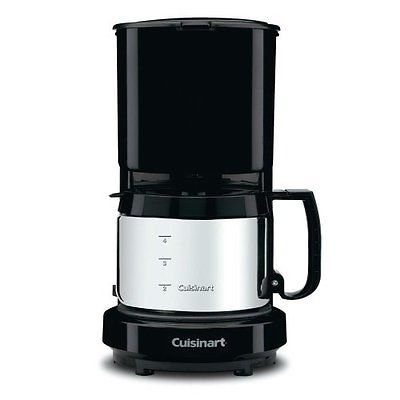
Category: coffee maker